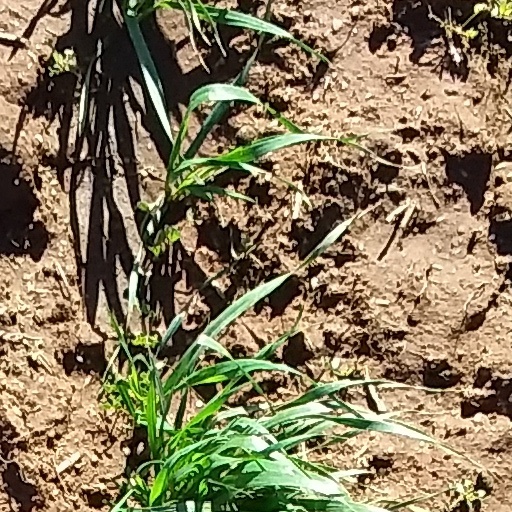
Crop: wheat